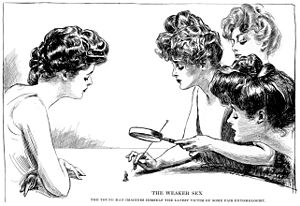
Pompadour (frisure)
Pompadour'en var en vigtig del af udseendet for de såkaldte "Gibson Girls".
Pompadour er betegnelsen for en frisure, der er opkaldt efter Madame de Pompadour, elskerinde til Louis XV. Der findes en række variationer over temaet, både for mænd og kvinder, men det grundlæggende koncept er, at håret trækkes opad fra ansigtet og bæret højt over panden, til tider også med håret trukket op langs siderne og fra nakken.